School of Medical Science and Technology

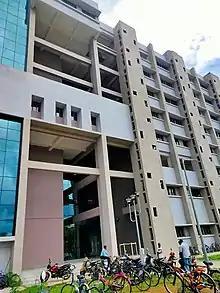
Front view of Life Science Building, IIT Kharagpur.

Admission for Medical Imaging and Informatics is through GATE (EE, EC, IN, BM, CS) score and happens in summer of every year.